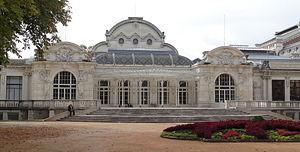
Palais des congrès de Vichy - ex Casino - façade nord - style néo-baroque Русский: Дворец конгрессов в Виши. Северный фасад в стиле нео-барокко